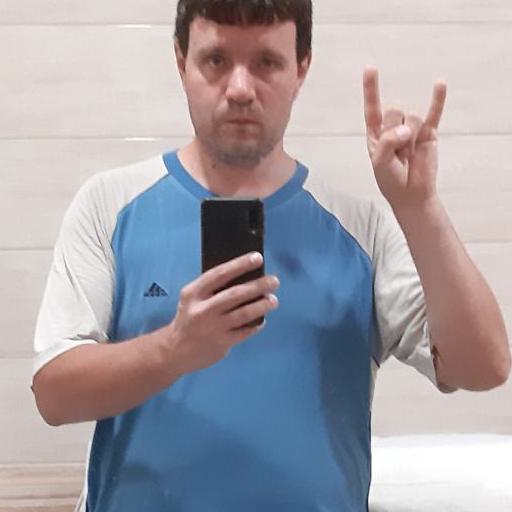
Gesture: no_gesture